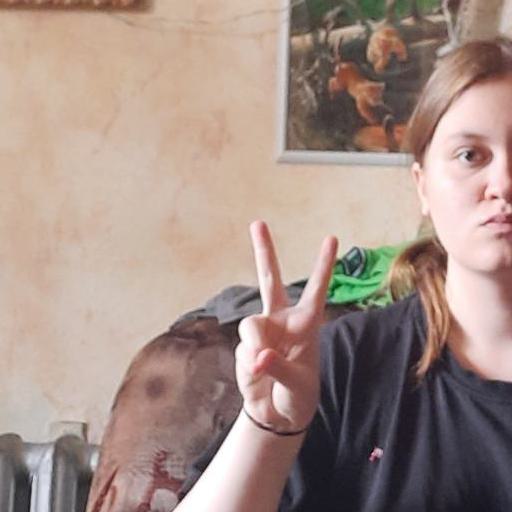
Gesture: peace